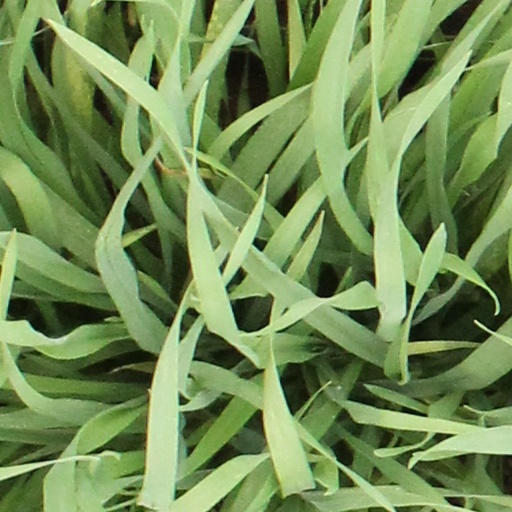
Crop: wheat